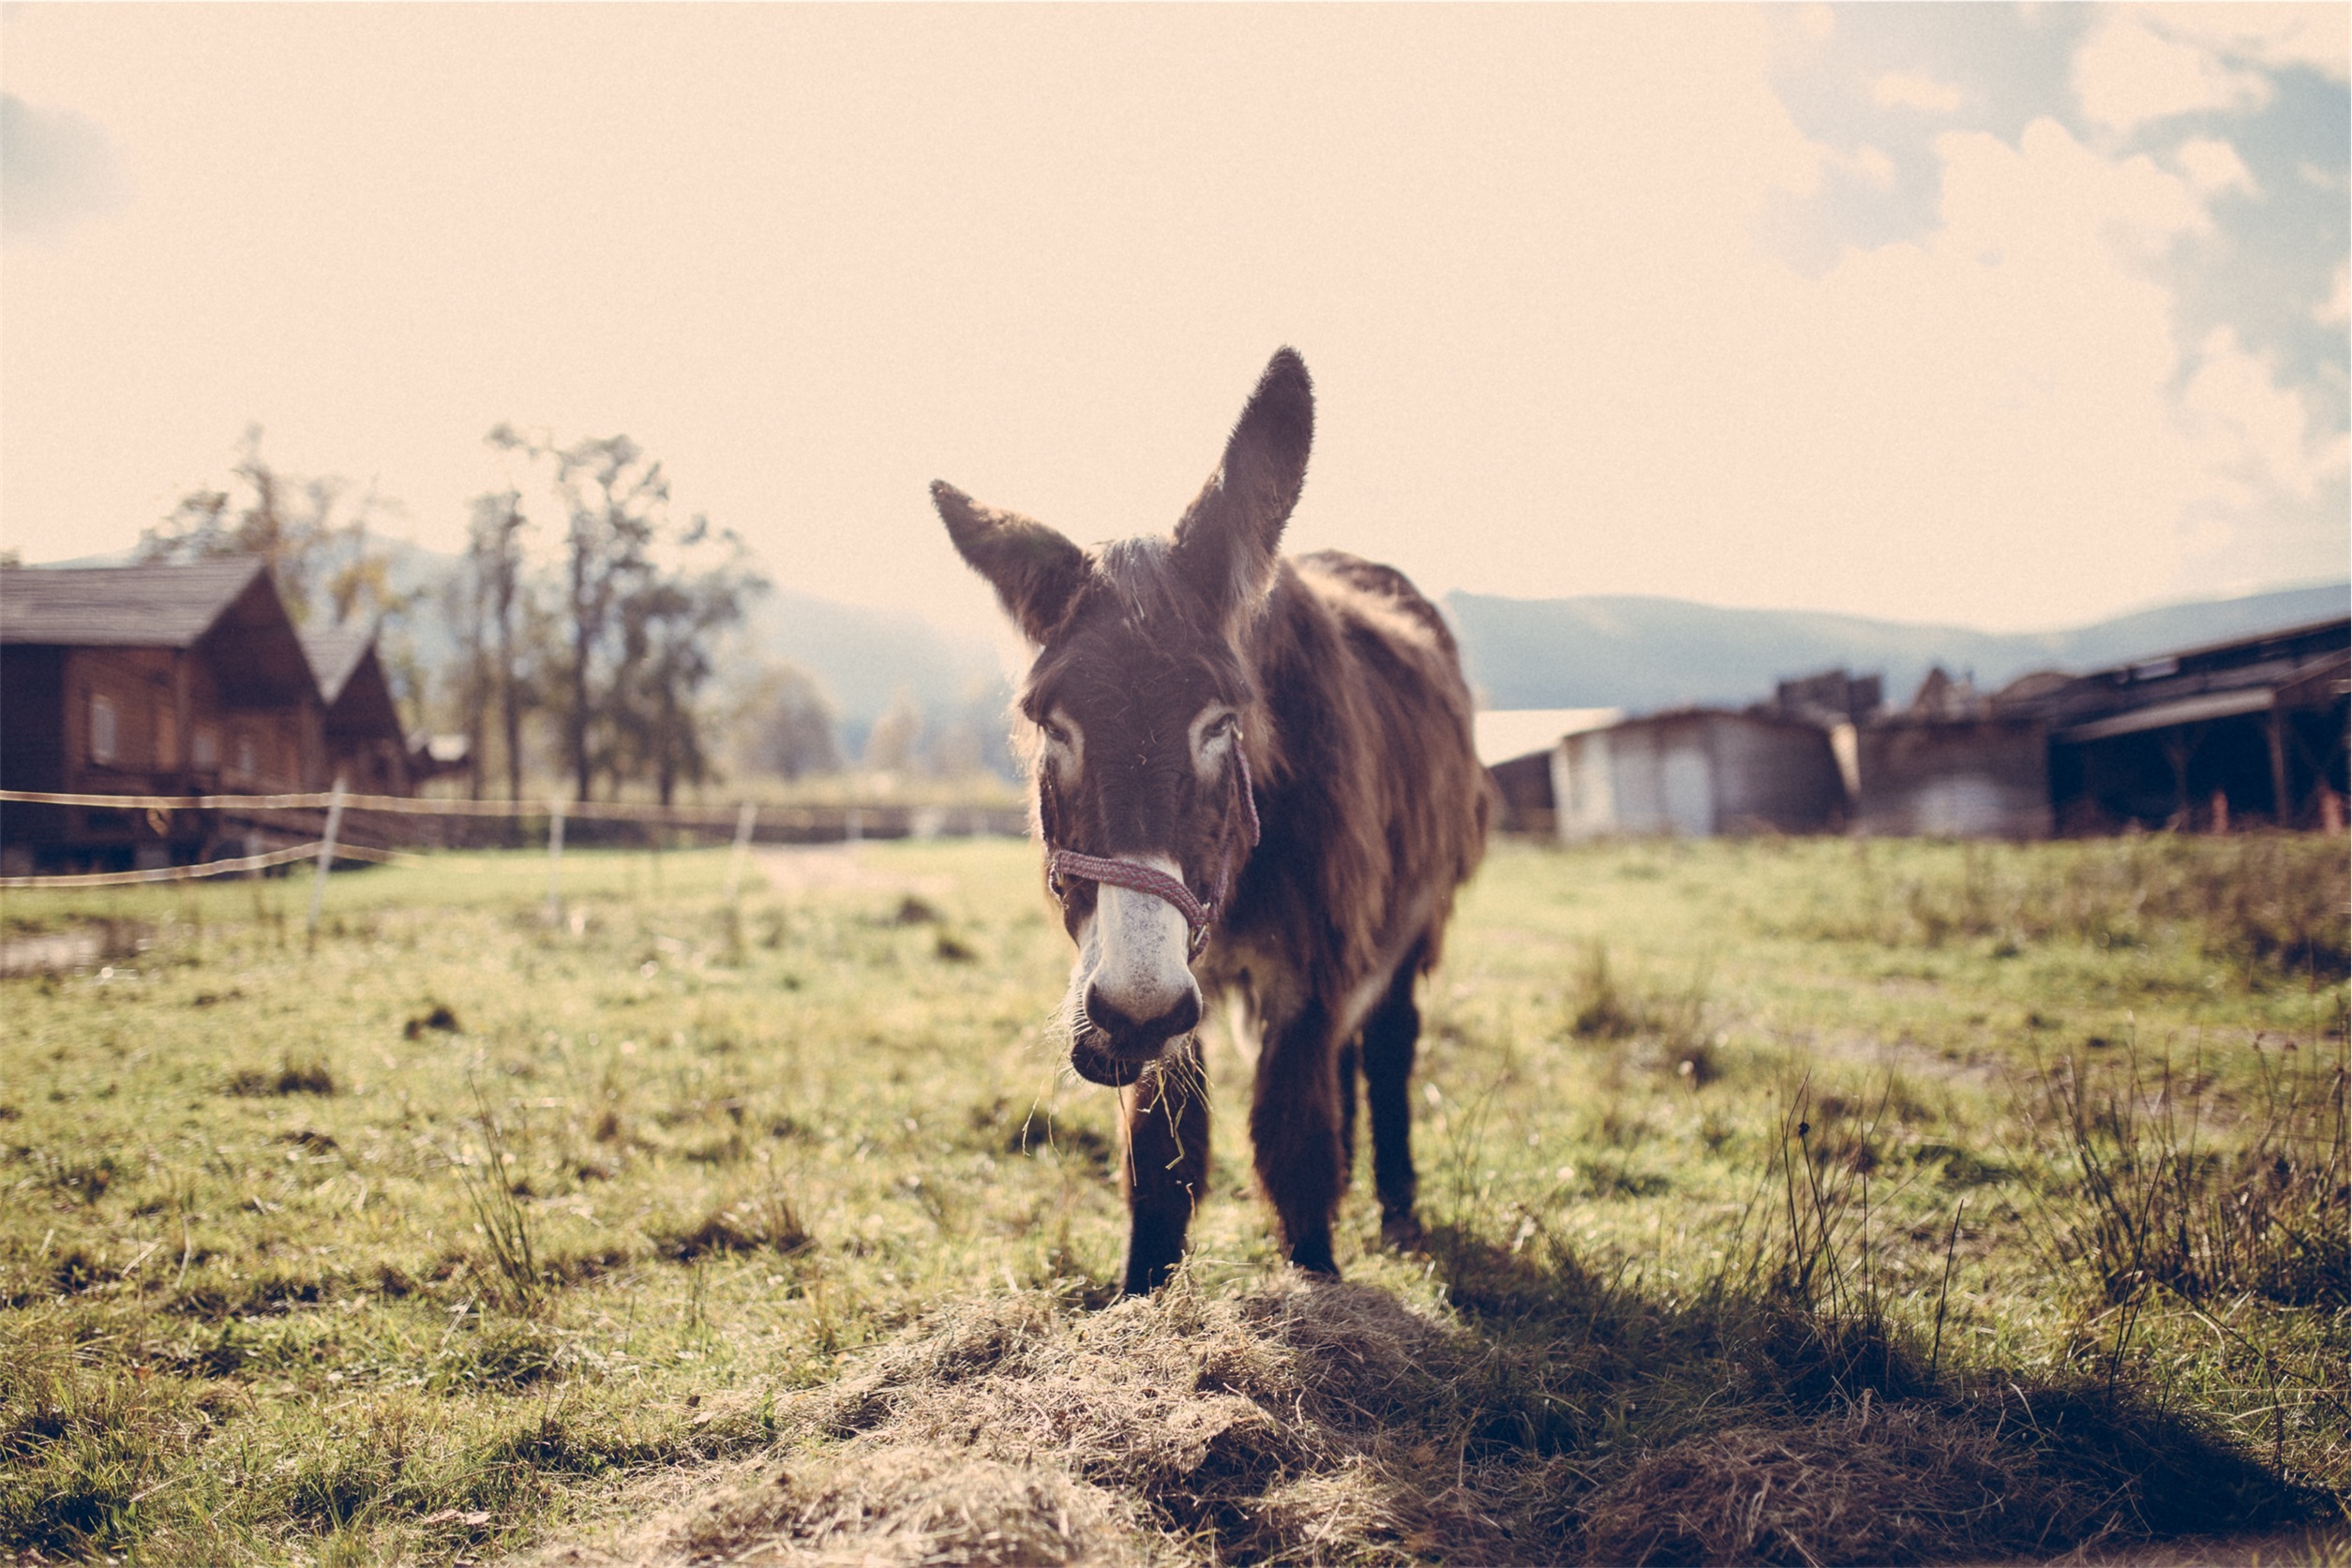
landscape, grass, hay, field, farm, meadow, barn, animal, country, rural, pasture, grazing, ranch, horse, mammal, donkey, stable, eating, mare, rural area, pack animal, cattle like mammal, horse like mammal, mustang horse